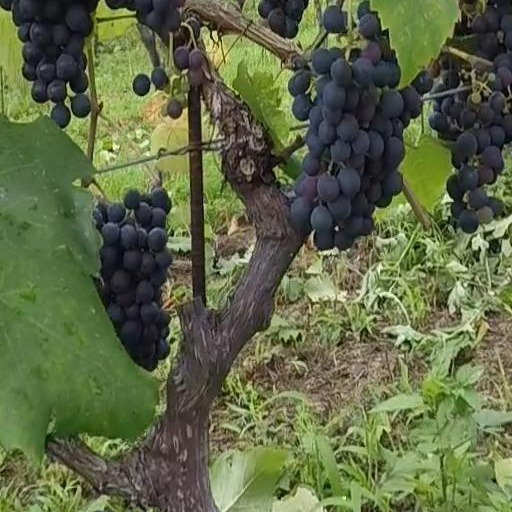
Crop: grape